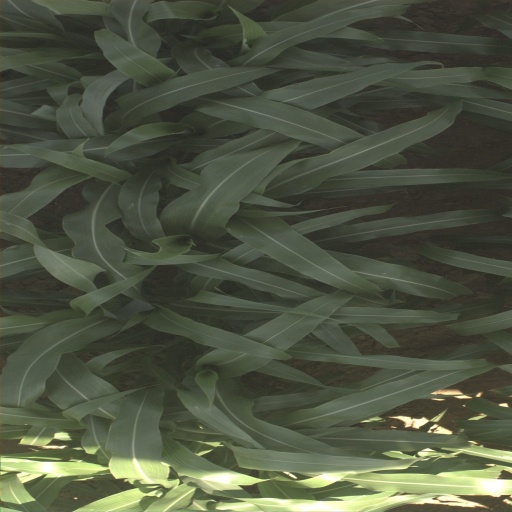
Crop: sorghum